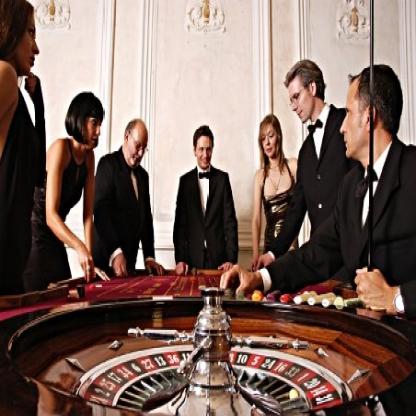
Scene: Indoor